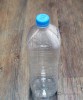
Waste category: plastic